Placental disease

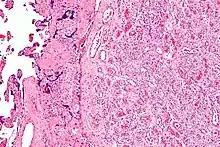
Micrograph of a chorangioma. H&E stain.

Ischemic placental disease leads to the attachment of the placenta to the uterine wall to become under-perfused, causing uteroplacental ischemia. Where the term overarches the pathology associated with preeclampsia, placental abruptions and intrauterine growth restriction (IUGR). These factors are known to be the primary pathophysiology cause placental disease. Which is considered to be associated with more than half of premature births.